Orienteering

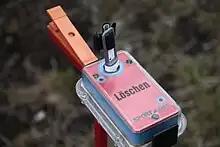
SportIdent station with electronic puncher (note that the puncher is normally worn on a finger) with a backup needle puncher attached

Each competitor is required to carry an electronic or paper control card, and to present it at the Start and hand it in at the Finish. The control card is marked by some means at each control point to show that the competitor has completed the course correctly. Most events now use electronic punching, although cards and needle punches are still widely used.